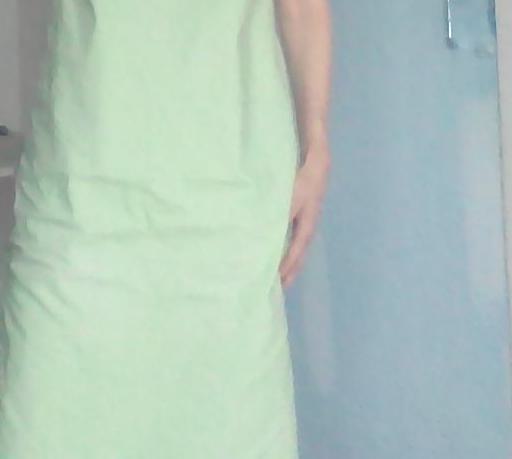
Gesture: no_gesture